St. Dominic College of Asia

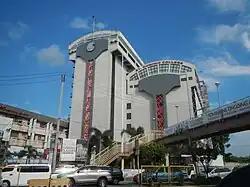
St. Dominic College of Asia in Bacoor

The school traces its roots with the establishment of the St. Dominic Medical Center (SDMC) in 1991 by founders Don Gregorio and Doña Dominga Andaman. In 2003, 12 years after the realization of the hospital in Cavite, a school named St. Dominic College of Arts & Sciences was added to the hospital.